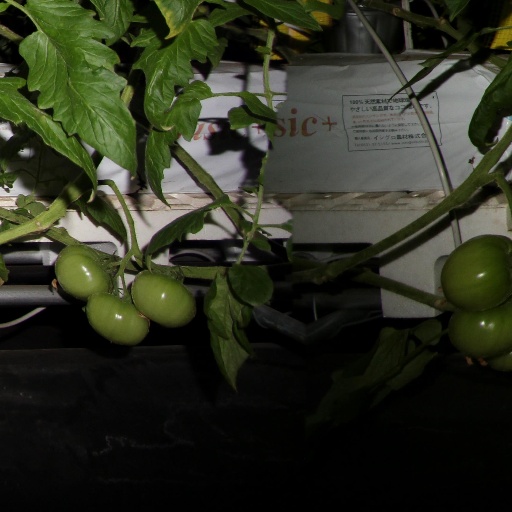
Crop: tomato